Vara Vikrayam (film)

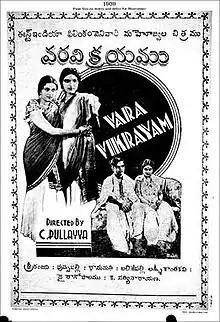

Vara Vikrayam ("English:" Bridegrooms' Sale) is a 1939 Telugu drama film directed by C. Pullayya. The film is a reformist social film about the dowry system prevalent in British India. It is based on the novel and play of the same name by Kallakoori Narayana Rao. It is the debut film for Bhanumathi.